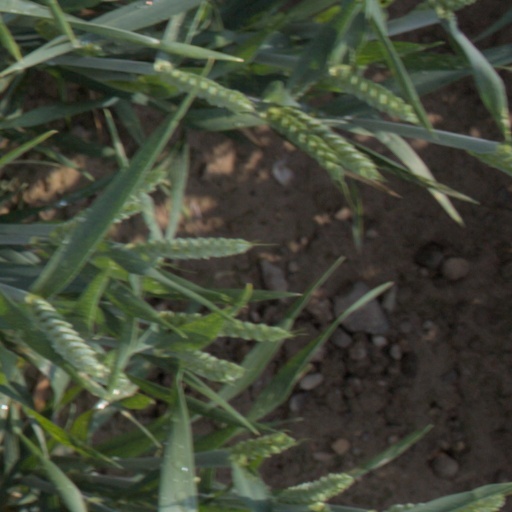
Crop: wheat